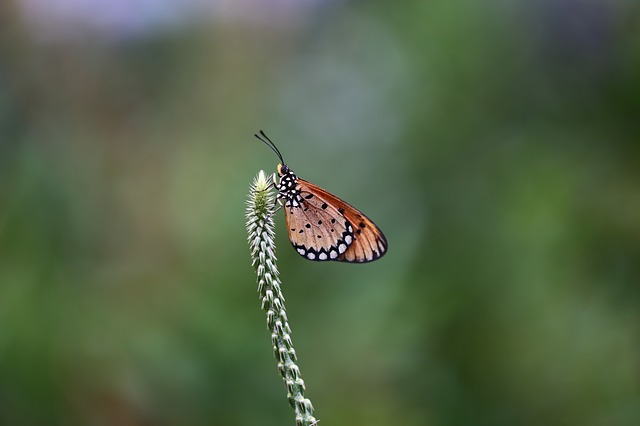
Label: butterfly